College of Medicine & JNM Hospital

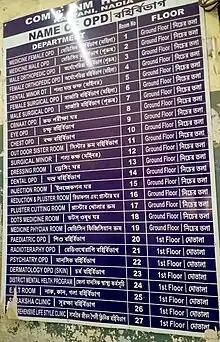

The college and hospital are administered by the West Bengal University of Health Sciences. The college was established in 2009 and first registered with the Medical Council of India in 2010. The first batch of 100 students entered in August 2010. In 2013, Gandhi Memorial Hospital was added as second campus to this institute.